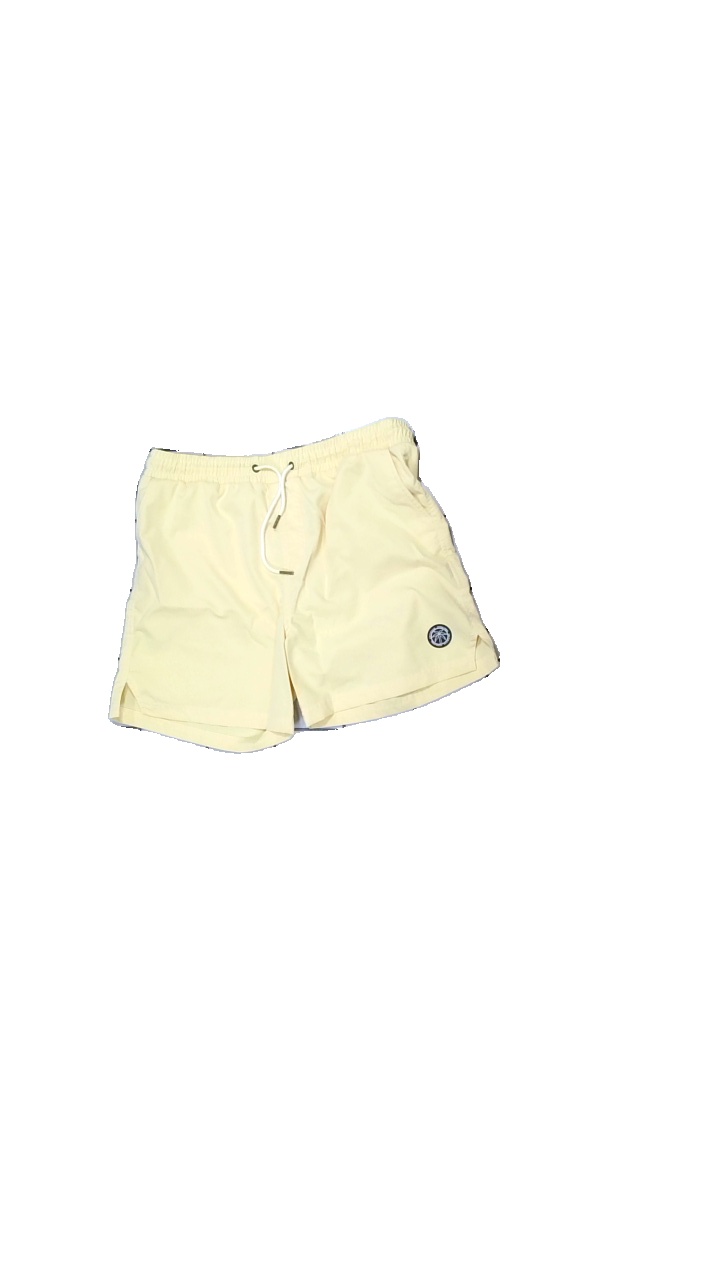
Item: Outerwear (Men)
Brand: Jack And Jones
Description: gula badshorts
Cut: None
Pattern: Logo print
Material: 100% polyester
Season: Summer
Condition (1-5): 5
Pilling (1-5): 5
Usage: Reuse
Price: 50-100